Hugh Willoughby, 12th Baron Willoughby of Parham

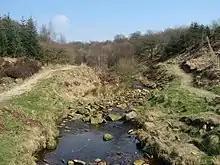
Lead Mines Clough, Anglezarke

Hugh Willoughby followed in his father's footsteps supporting religious dissenters at Rivington and Horwich. In 1693 he bought the Shaw family lease of lead mines at Anglezarke which he held along with the manor as trustee to a mortgage. In 1703 became a trustee and benefactor of Rivington Unitarian Chapel.